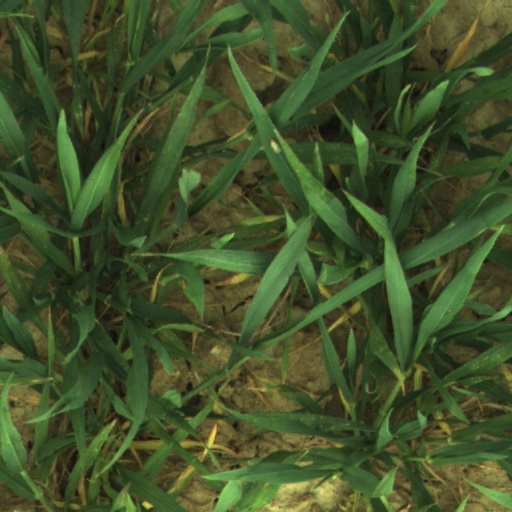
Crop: wheat